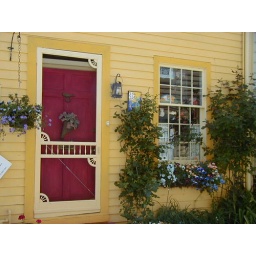
A pretty screen door in Annapolis, MD